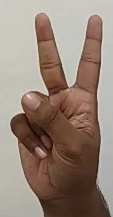
ASL sign: 2